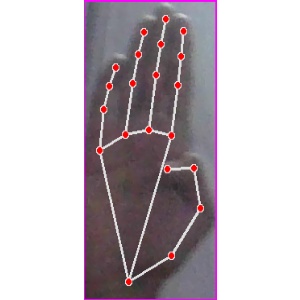
अक्षर: झ